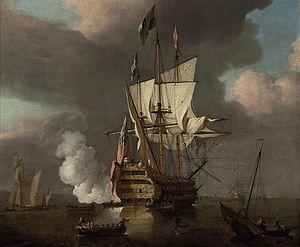
Un canon de 32 livres est un canon tirant des boulets de 32 livres, armant les plus gros vaisseaux de ligne anglais puis britanniques et les batteries côtières, du XVIIᵉ siècle au milieu du XIXᵉ siècle.